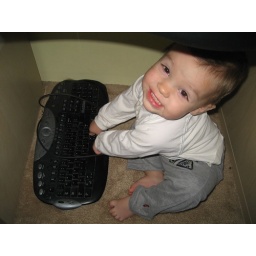
Oh cheese, you little monkey, sitting under our desk playing with our old keyboard.